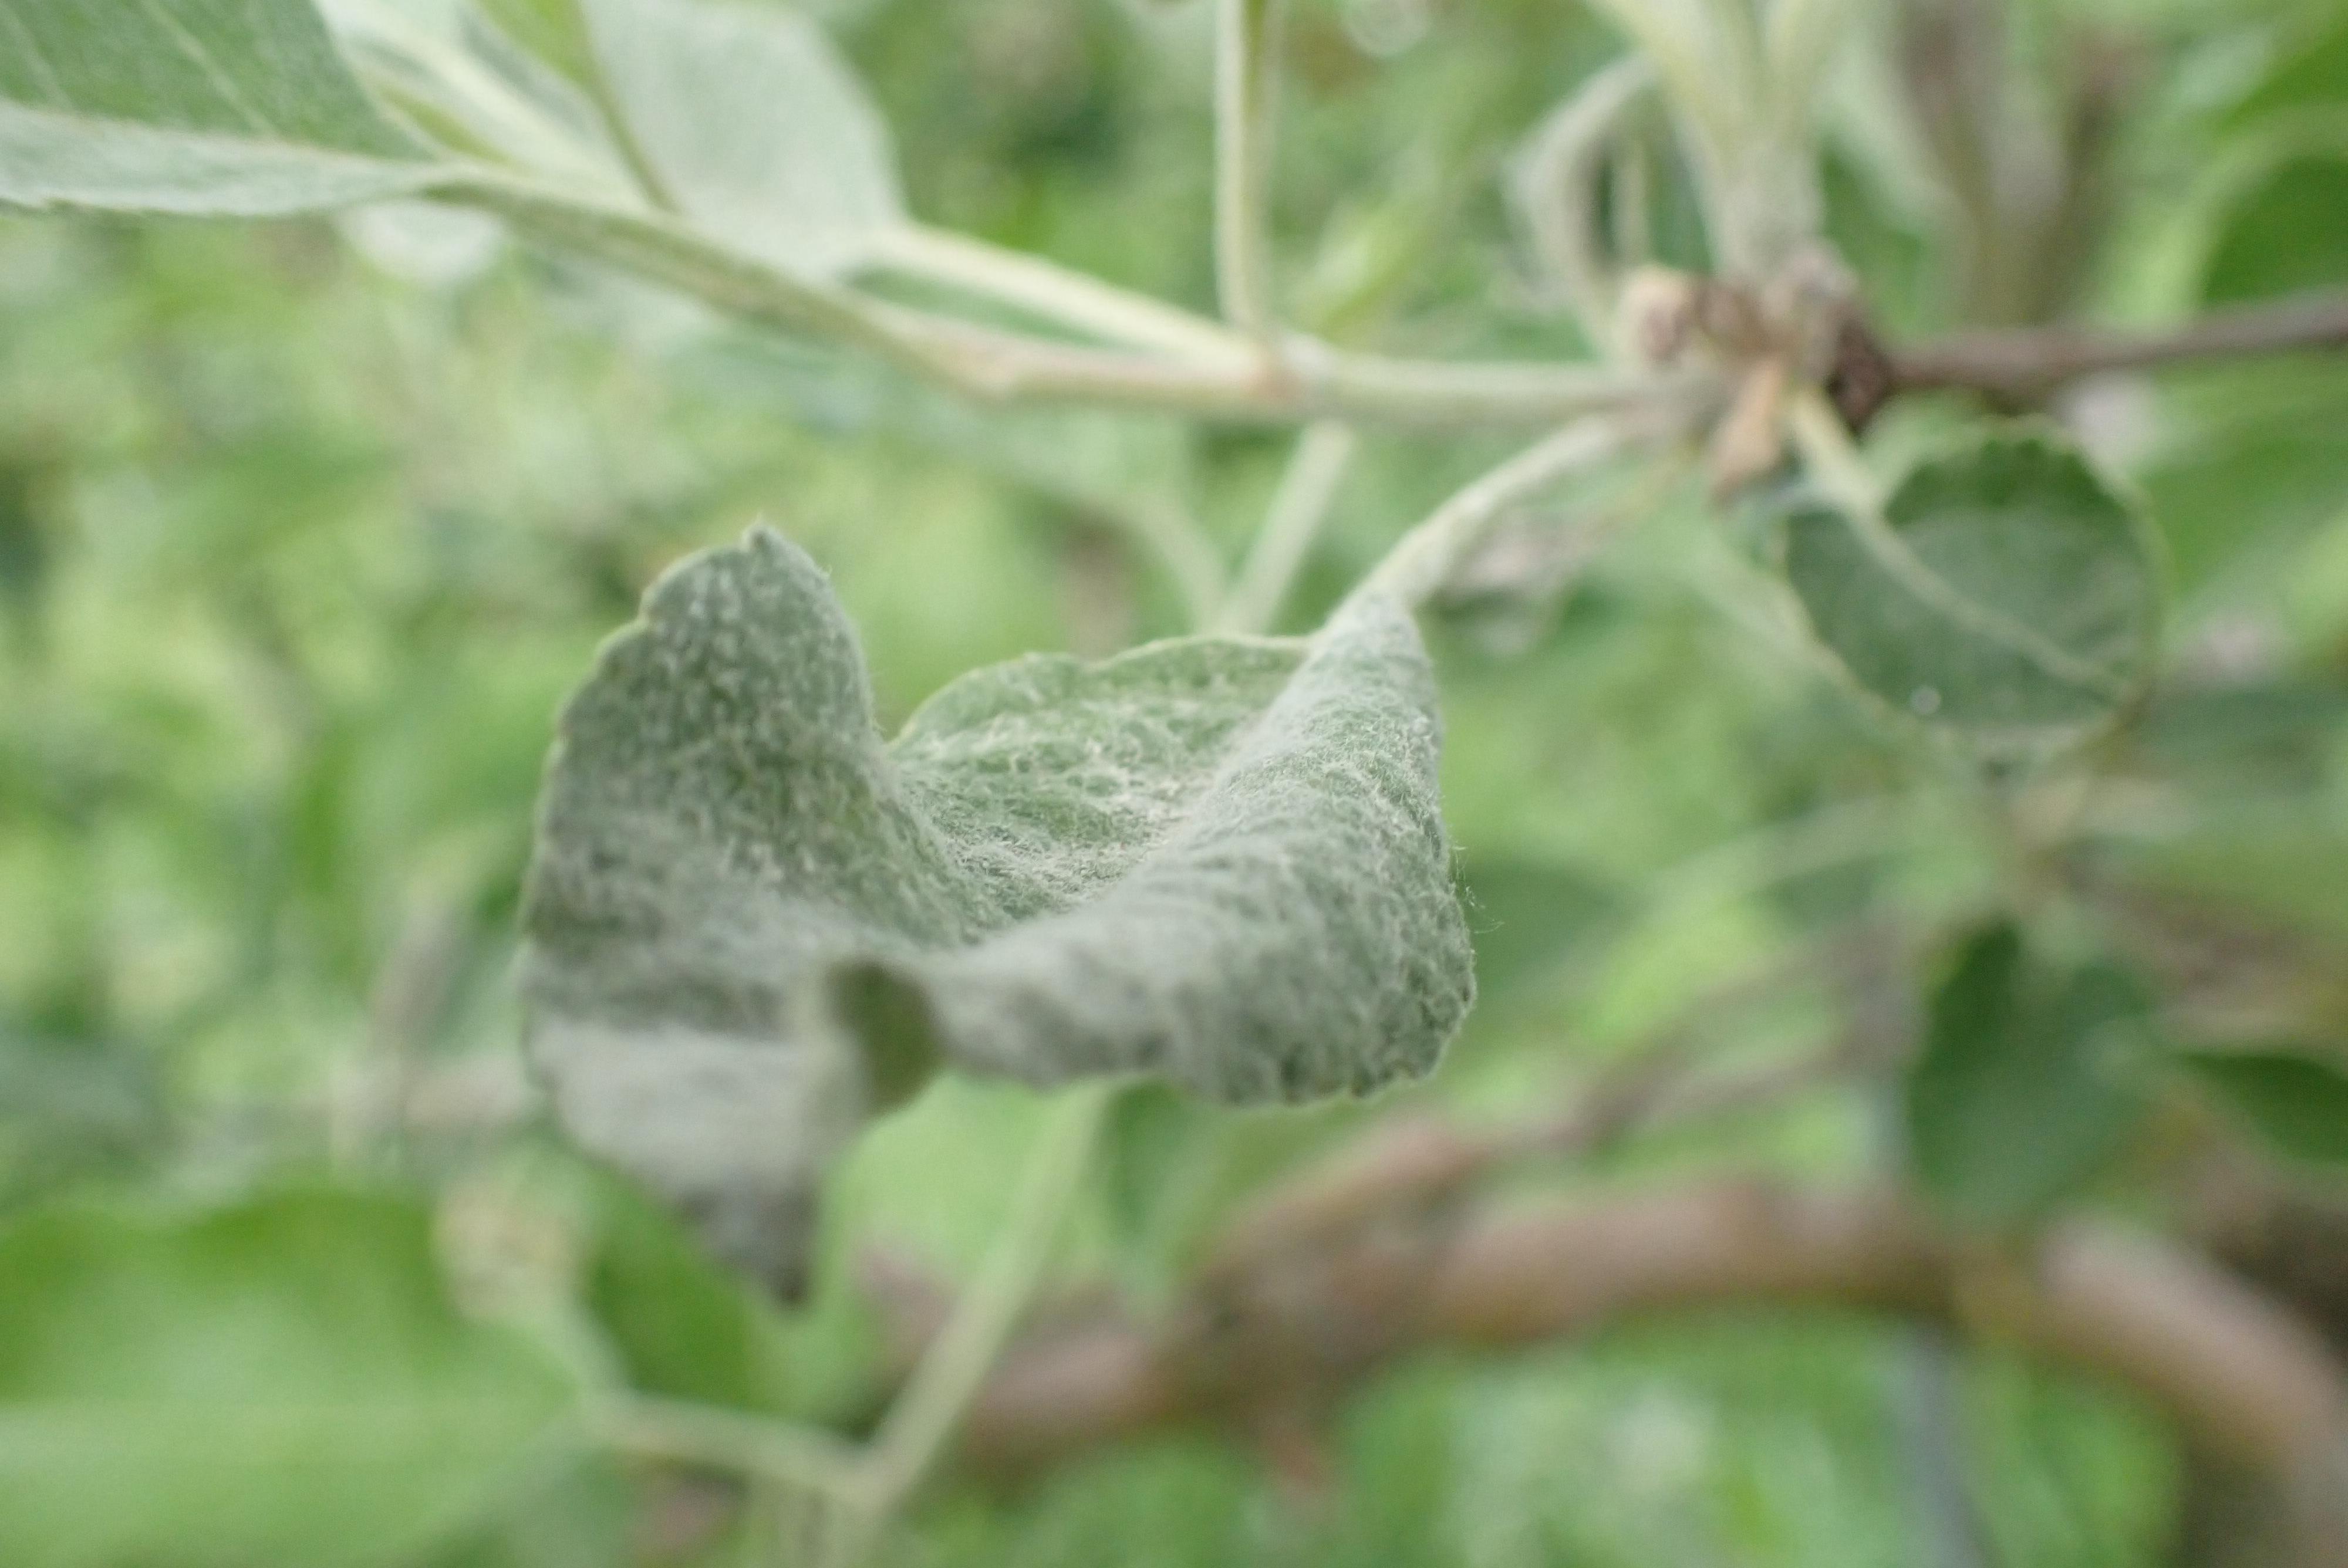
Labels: powdery_mildew